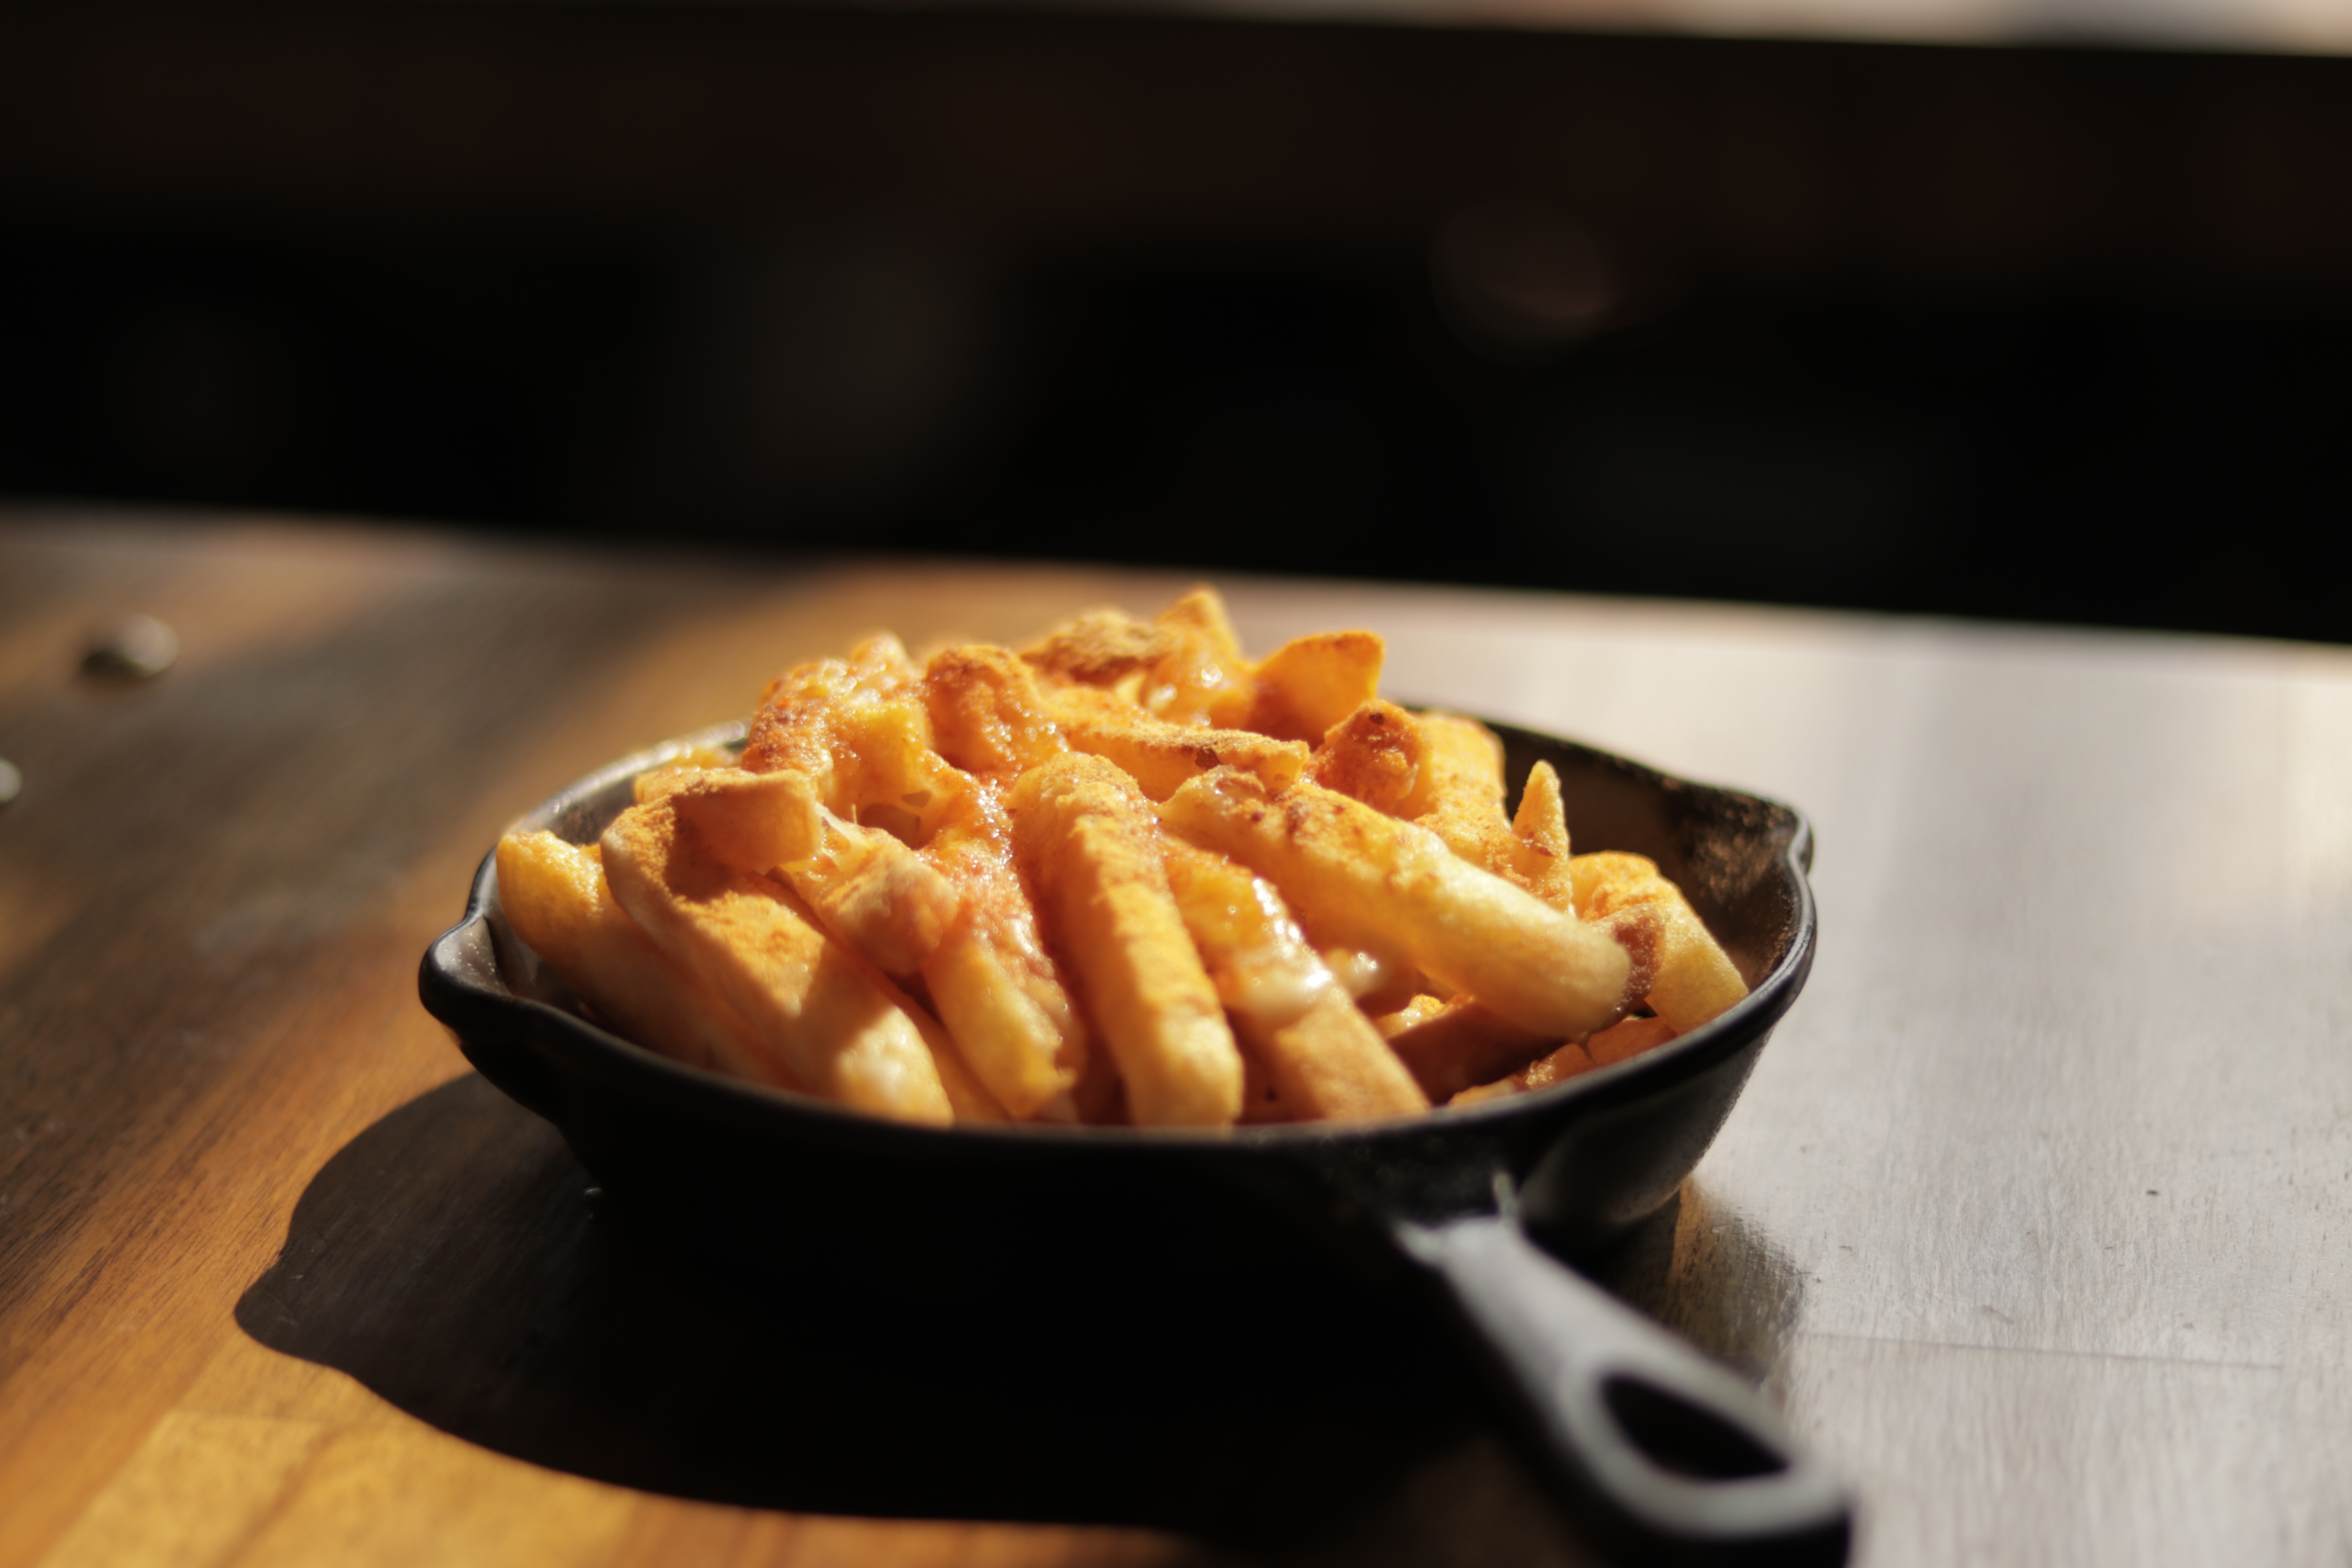
fries, dish, junk food, food, cuisine, fast food, fried food, french fries, ingredient, comfort food, side dish, deep frying, snack, kids meal, frying, produce, american food, vegetarian food, recipe, canadian cuisine